Philip Dawid

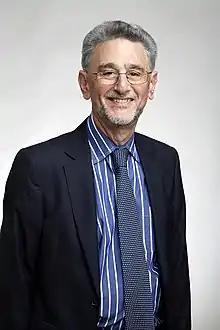
Philip Dawid at the Royal Society admissions day in London, July 2018

Alexander Philip Dawid (pronounced 'David'; born 1 February 1946) is Emeritus Professor of Statistics of the University of Cambridge, and a Fellow of Darwin College, Cambridge. He is a leading proponent of Bayesian statistics.